Greg Morris

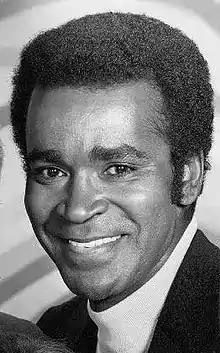
Morris in 1972

Francis Gregory Alan Morris (September 27, 1933 – August 27, 1996) was an American actor. He was best known for portraying Barney Collier on the television series "" and Lieutenant David Nelson on "Vega$".